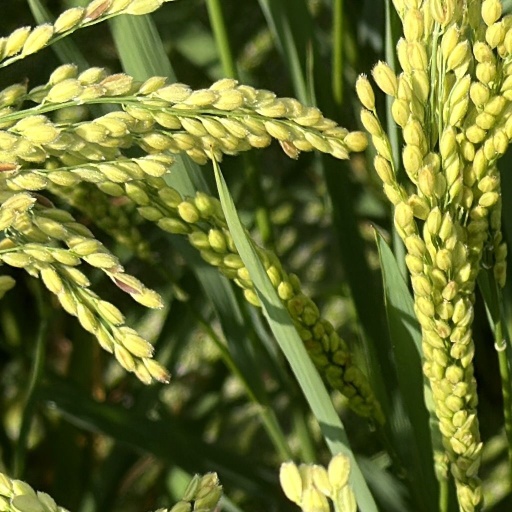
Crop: rice